Thredbo, New South Wales

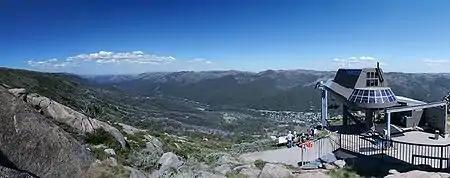
Panoramic view of Thredbo Village and the Thredbo River valley from the Kosciuszko Express Terminal

group lesson, and a lift ticket. Also included were gloves, ski pants, and a warm jacket; soldiers in Vietnam didn't have any of these items, and so needed them to be furnished.